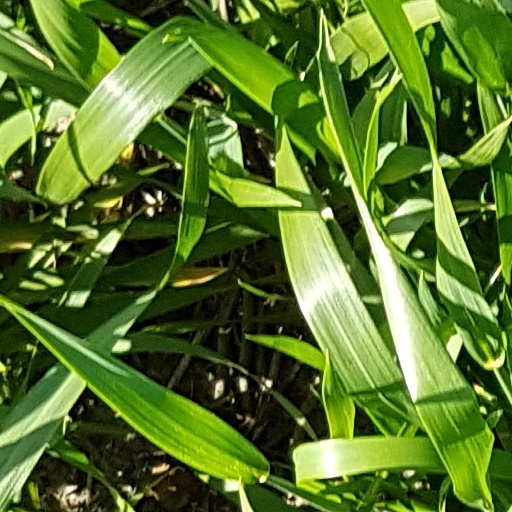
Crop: wheat